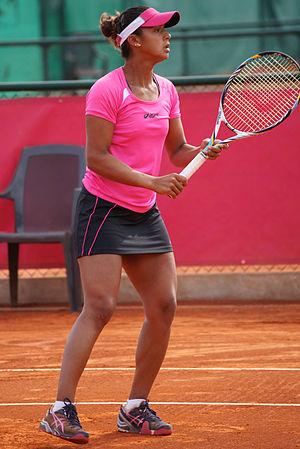
Teliana Pereira, Cagnes-sur-Mer 2013